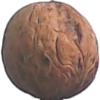
Label: walnut